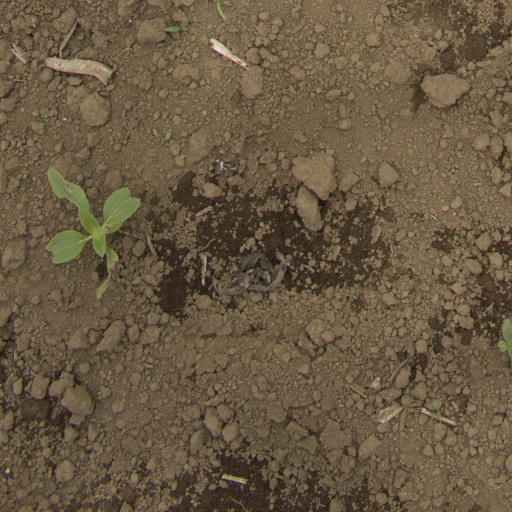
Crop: Jerusalem artichoke